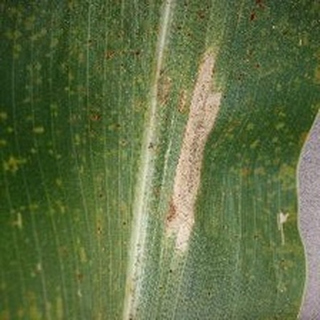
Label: corn_northern_leaf_blight